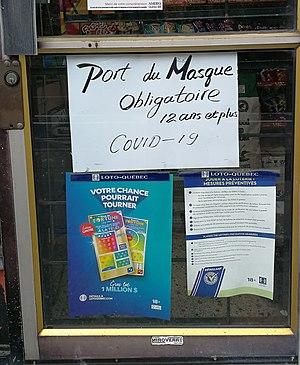
Affiche dans une porte de dépanneur indiquant que le port du masque est obligatoire.
Cet article relate les effets sur la santé publique lors de la pandémie de Covid-19 au Québec.
Cet article relate la chronologie de la pandémie de Covid-19 au Québec.